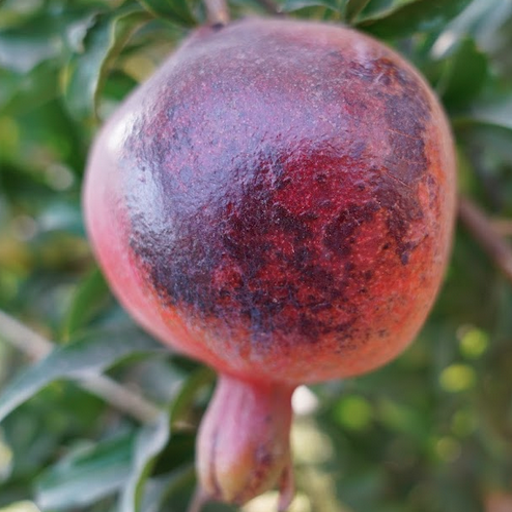
Label: Sunburn